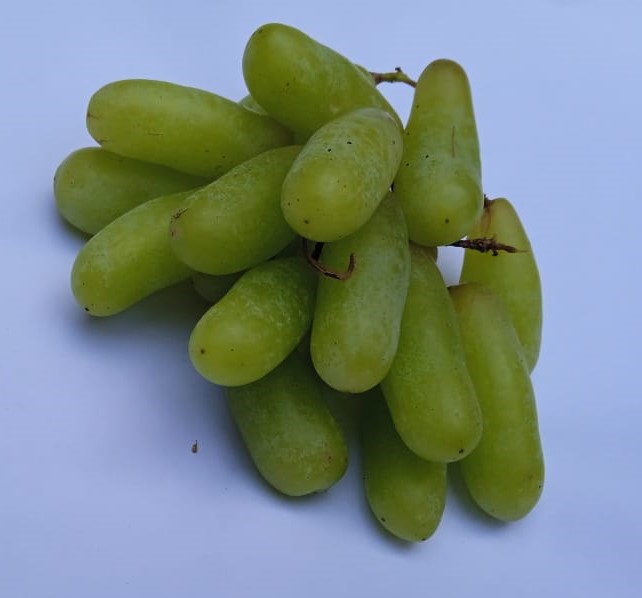
Fruit: grape
Condition: fresh